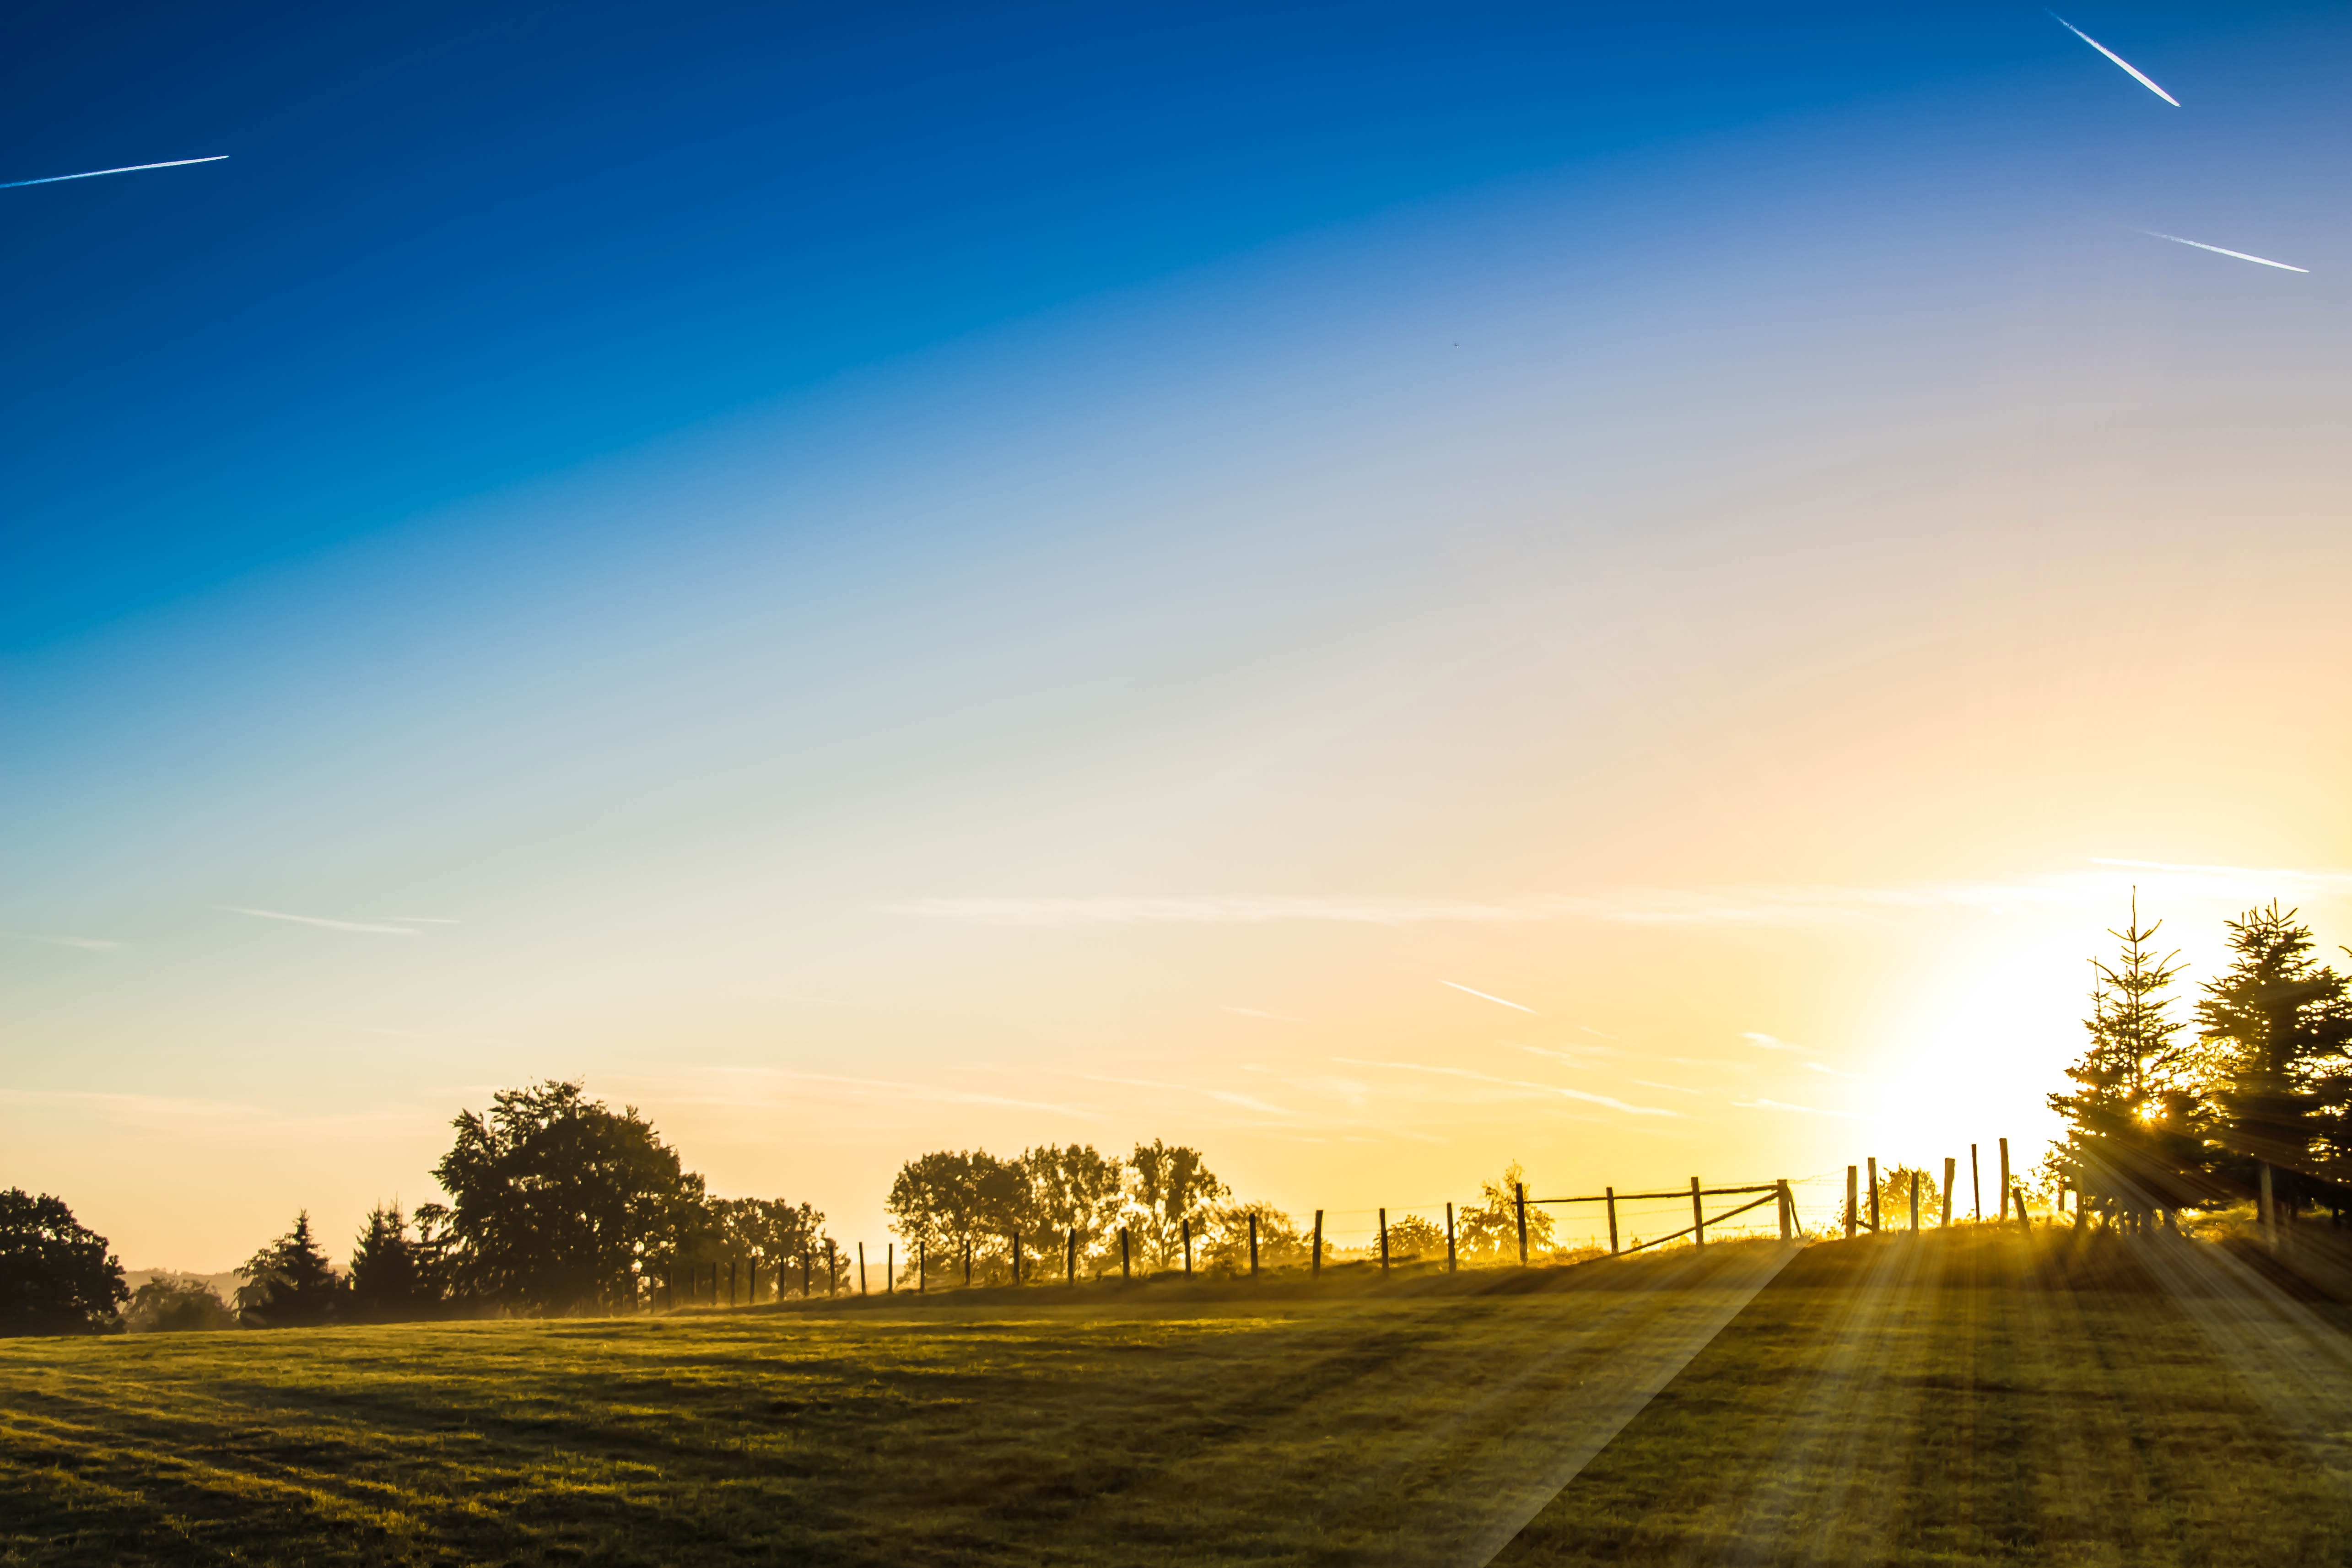
landscape, nature, horizon, light, fence, cloud, sky, sun, fog, sunrise, sunset, night, meadow, sunlight, morning, dawn, atmosphere, dusk, evening, rest, trees, skies, rays, silent, sunbeam, morning sun, early in the morning, good morning, atmospheric phenomenon, computer wallpaper